IBM IntelliStation

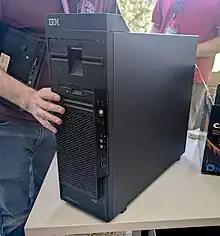
IBM IntelliStation M Pro 6219

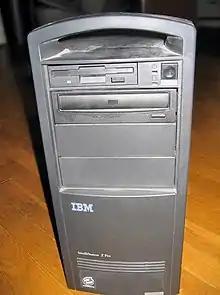
IntelliStation Z pro 6899 - based on a IBM Aptiva desktop.

Relabeled IBM eServer xSeries 330 1U rackmount servers.